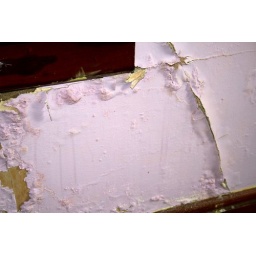
sample of damage under window on first floor